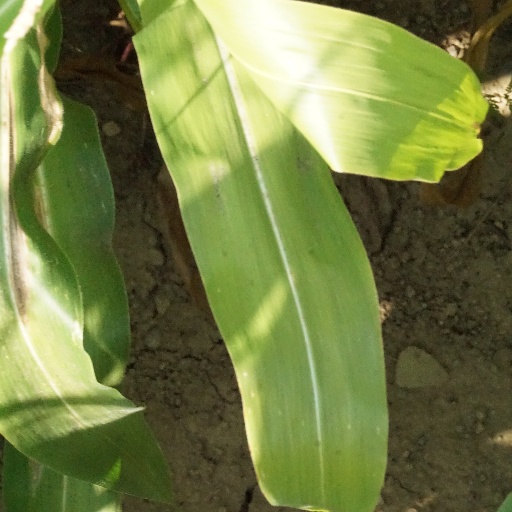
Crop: maize; corn